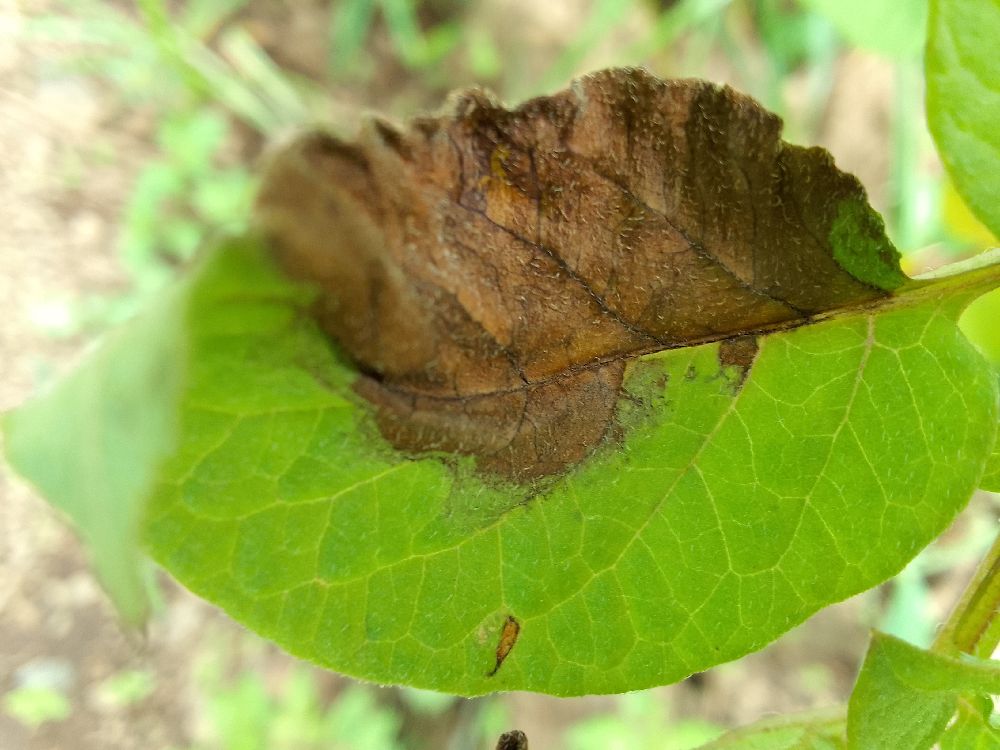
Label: Late blight